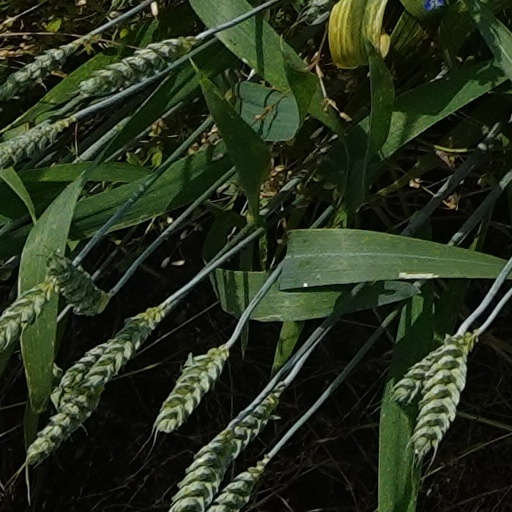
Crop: wheat